Josef Páleníček

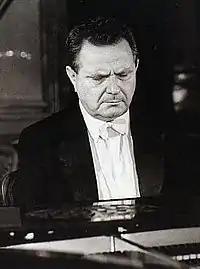
Josef Páleníček

Josef Páleníček (July 19, 1914, Travnik, Bosnia, Austria-Hungary—March 7, 1991, Prague) was a Czech piano virtuoso and composer.